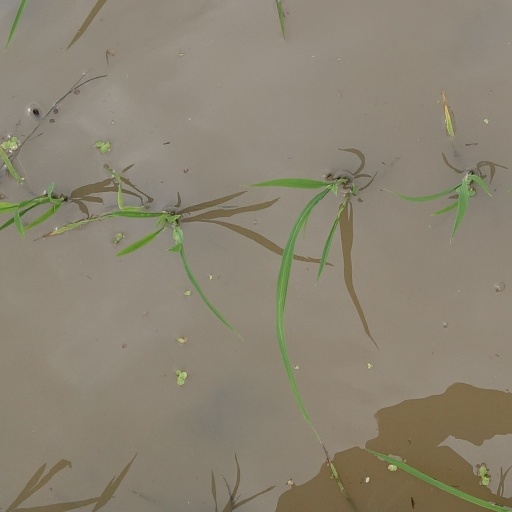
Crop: rice